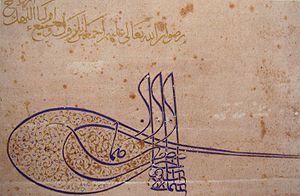
Lettre de Soliman le Magnifique à François 1er au sujet de la protection des chrétiens dans ses États, monogramme
L’alliance franco-ottomane, ou alliance franco-turque, est une alliance établie en 1536 entre le roi de France François Iᵉʳ et le souverain turc de l'Empire ottoman, Soliman le Magnifique. Elle a été mentionnée comme la première alliance diplomatique non idéologique de ce genre entre un empire chrétien et un empire non chrétien. Elle cause cependant un certain émoi dans le monde chrétien, et est qualifiée d'alliance impie, ou d'union sacrilège de la fleur de lys et du croissant. Elle subsiste cependant, dans l'intérêt objectif des deux parties. Cette alliance stratégique et parfois tactique est alors l'une des plus importantes alliances de la France, et dure plus de deux siècles et demi, jusqu'à la campagne d'Égypte, qui voit les troupes napoléoniennes envahir un territoire ottoman en 1798-1801, bien que Bonaparte proclame n'en avoir qu'après les Mamelouks qui selon lui ne sont point soumis au Sultan et se sont révoltés contre son autorité. L'alliance franco-ottomane est également un épisode important des relations entre la France et l'Orient.